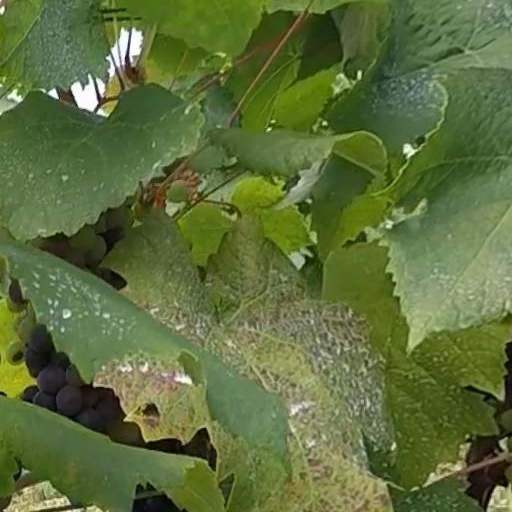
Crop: grape